Warburg–Sarnau railway

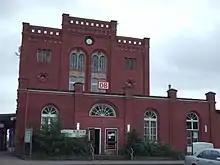
entrance building

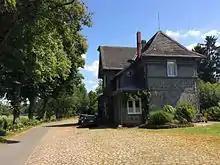
Twiste cycle path at the former "Warburg Altstadt" station

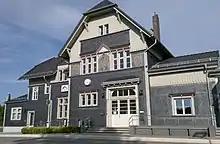
Volkmarsen station, a former junction including a triangular junction and branches of the routes to Warburg, Kassel and Korbach-Süd (May 2014)

The almost 44 kilometre-long northern section, also known as the "Twistetalbahn", runs between Warburg and Welda in North Rhine-Westphalia. The section from Warburg to Arolsen (which was not yet prefixed with "Bad") was opened on 1 May 1890. The extension to Korbach followed on 15 August 1893. The line was classified as a line of minor importance in the German Empire. The 25.2 km-long section from Warburg to Arolsen required the acquisition of land at a cost of 300,000 marks, an average cost per km of 11,900 marks and the construction cost excluding land acquisition amounted to 2,550,000 marks or 101,200 marks per km.